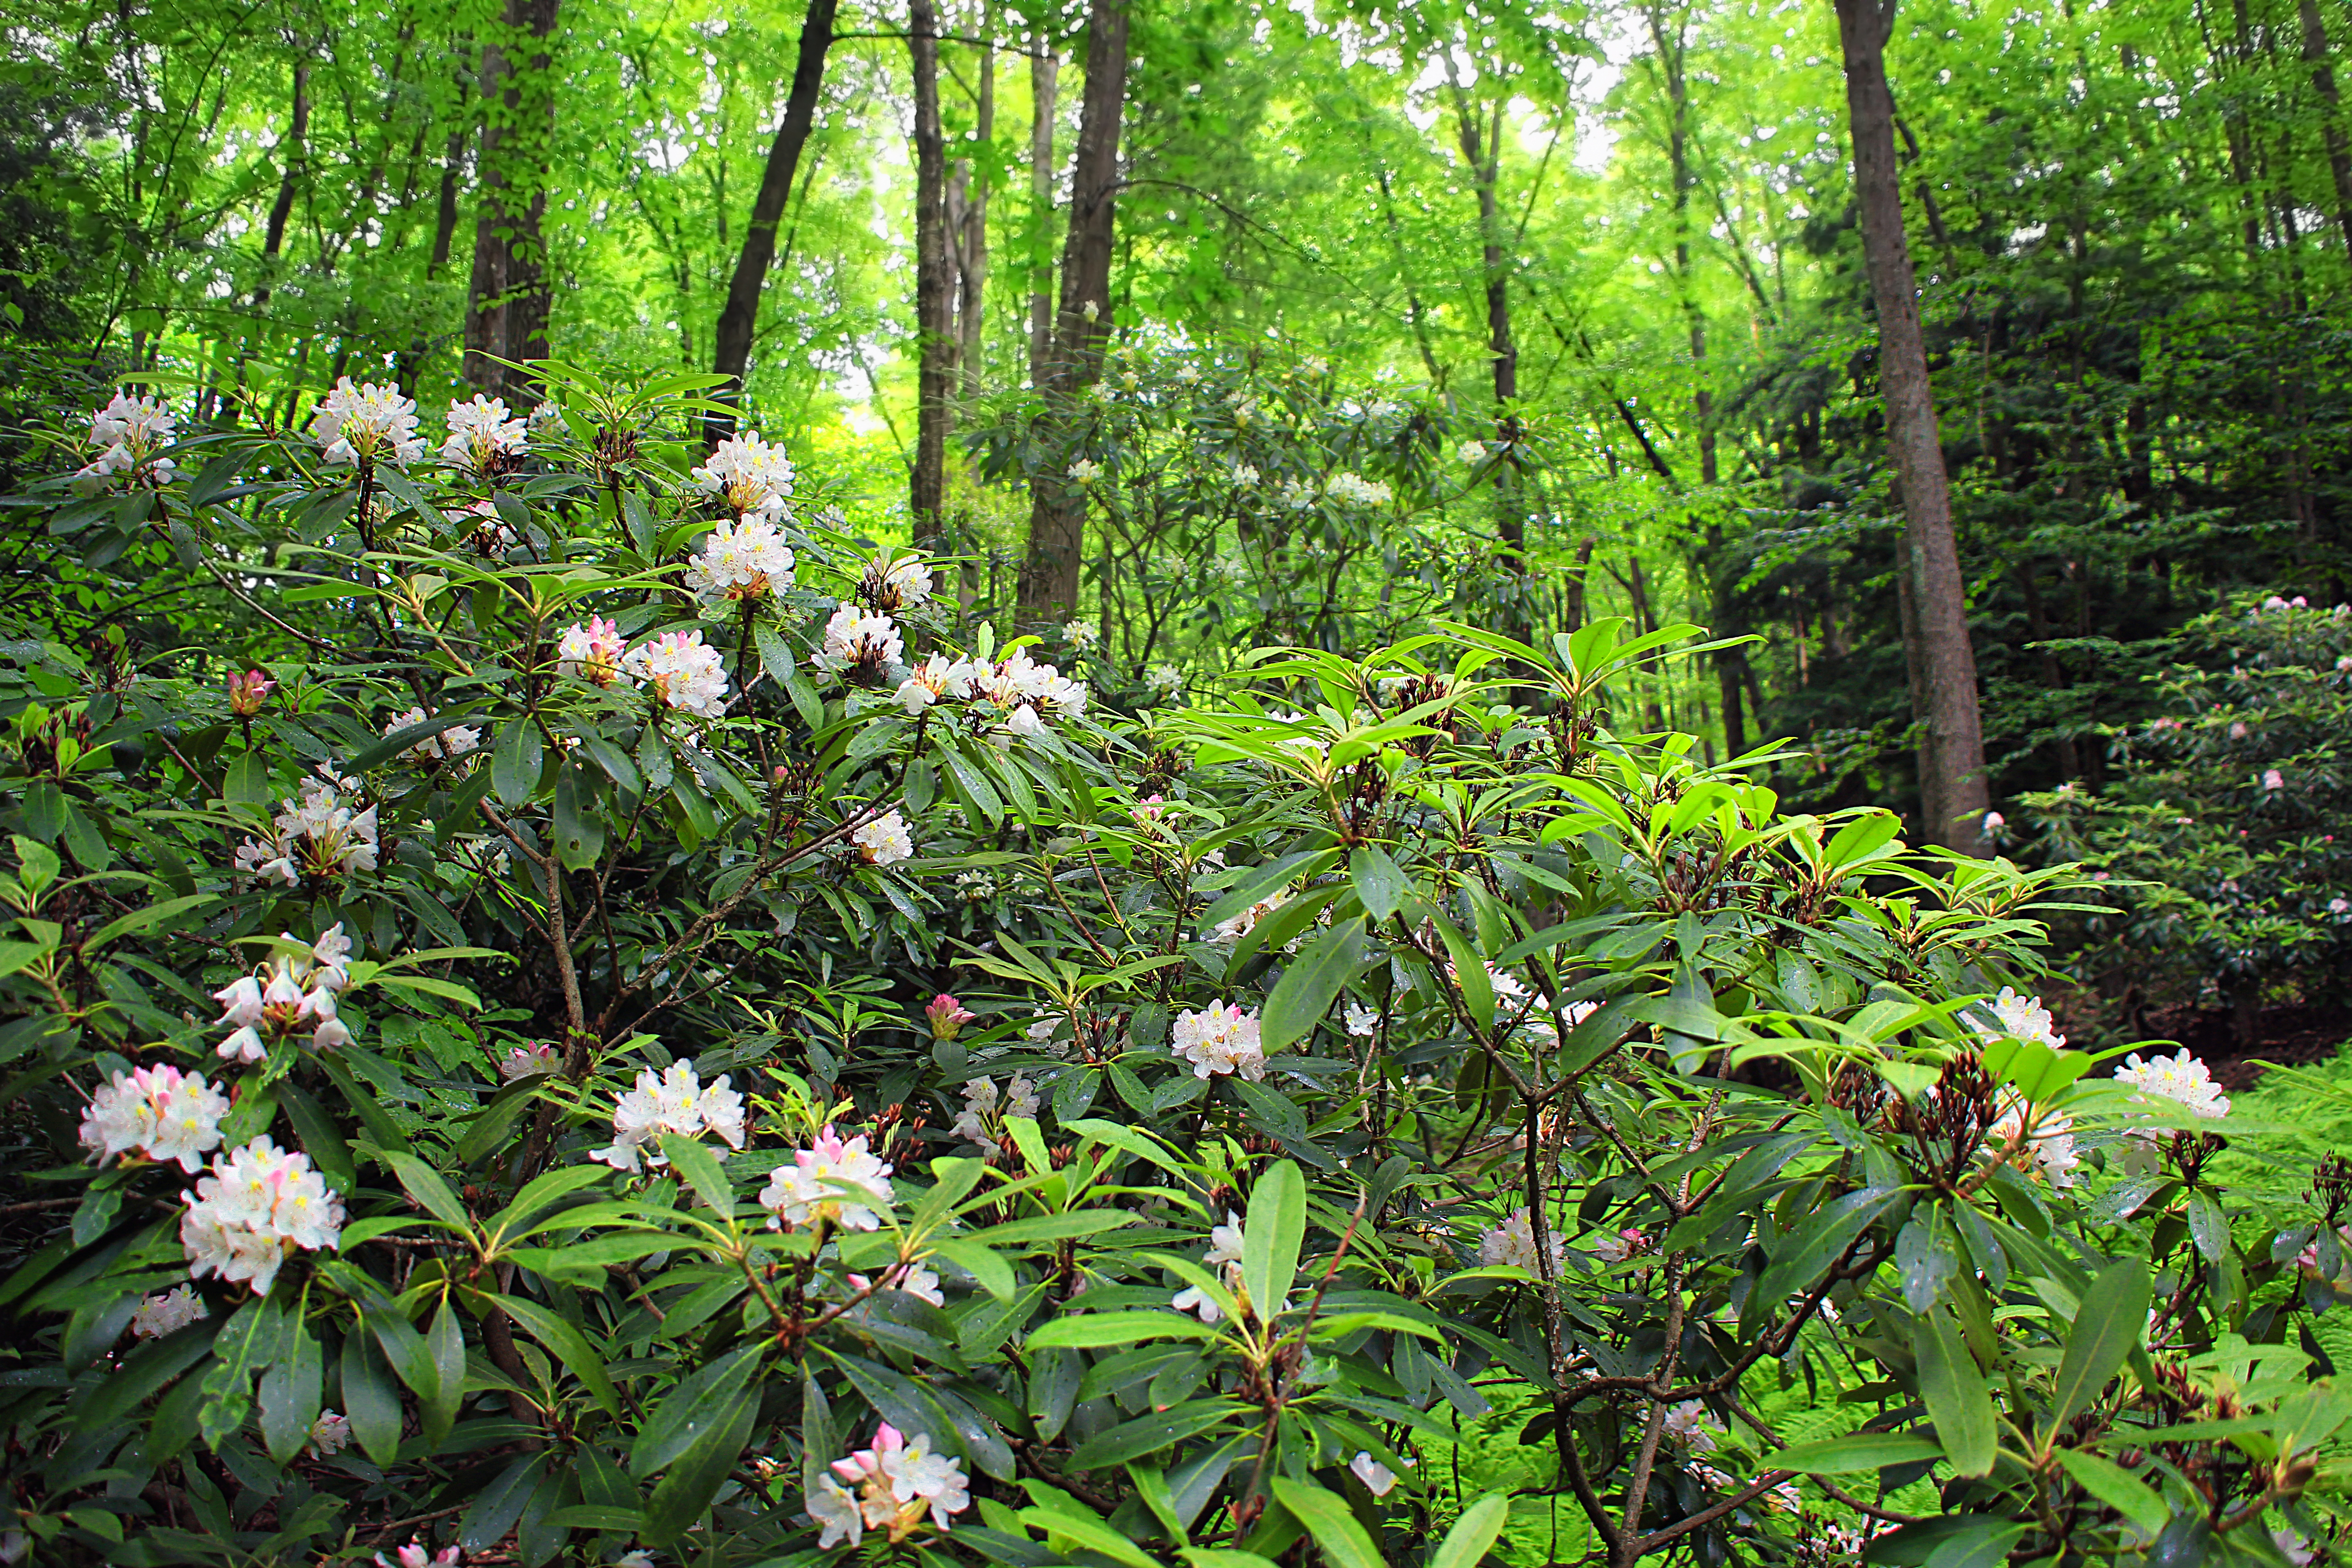
nature, forest, plant, hiking, flower, summer, jungle, botany, garden, flora, trees, creativecommons, vegetation, shrub, rainforest, shrubs, clintoncounty, pennsylvaniawilds, understory, ravine, pennsylvania, sproulstateforest, centrecounty, chuckkeipertrail, yostrunloop, yostruntrailloop, rhododendron, bloomdraft, rhododendronmaximum, woodland, habitat, ecosystem, flowering plant, old growth forest, natural environment, woody plant, temperate broadleaf and mixed forest, land plant